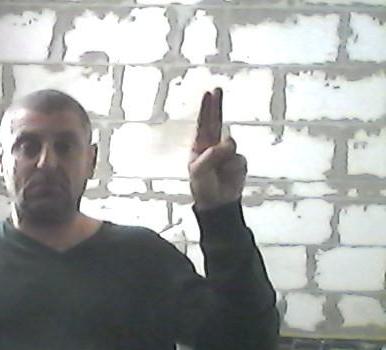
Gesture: two_up